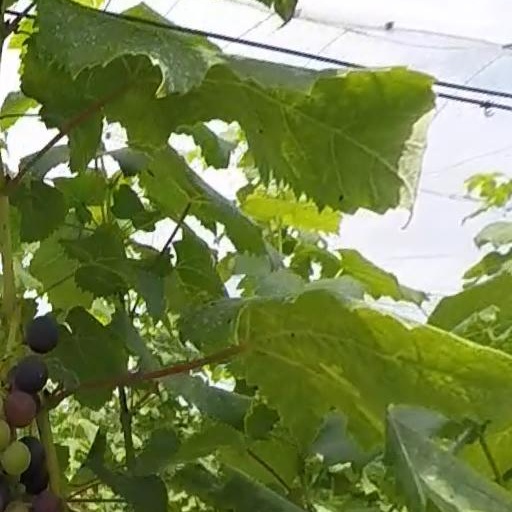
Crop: grape